BA-21

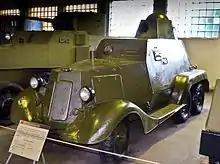
A BA-21 at the Kubinka Tank Museum.

The BA-21 was an experimental Soviet armored car from 1938. It was a major modification of the BA-20, using a triaxial truck chassis instead of biaxial. The next year, the design was further developed into the LB-23, which had a better engine. Both vehicles were not accepted for production.